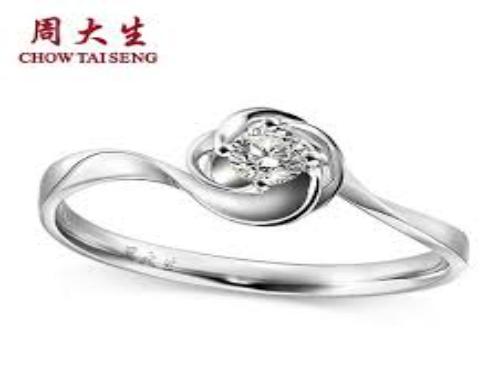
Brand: CHOW TAI SENG-2
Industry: Others